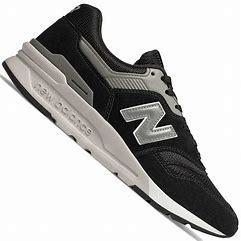
Brand: New
Model: Balance 997